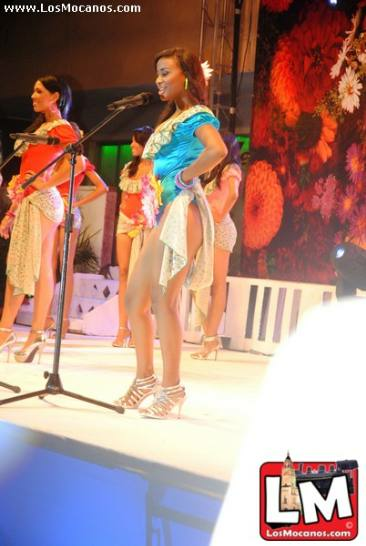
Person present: Yes